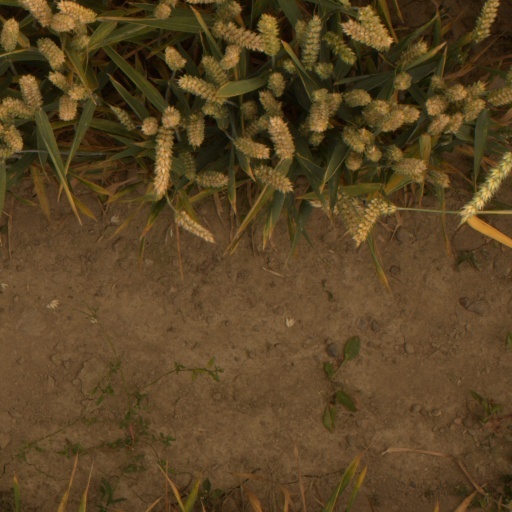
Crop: wheat